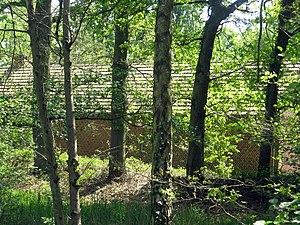
Cette page regroupe l'ensemble des monuments classés de la ville belge de Zonhoven.